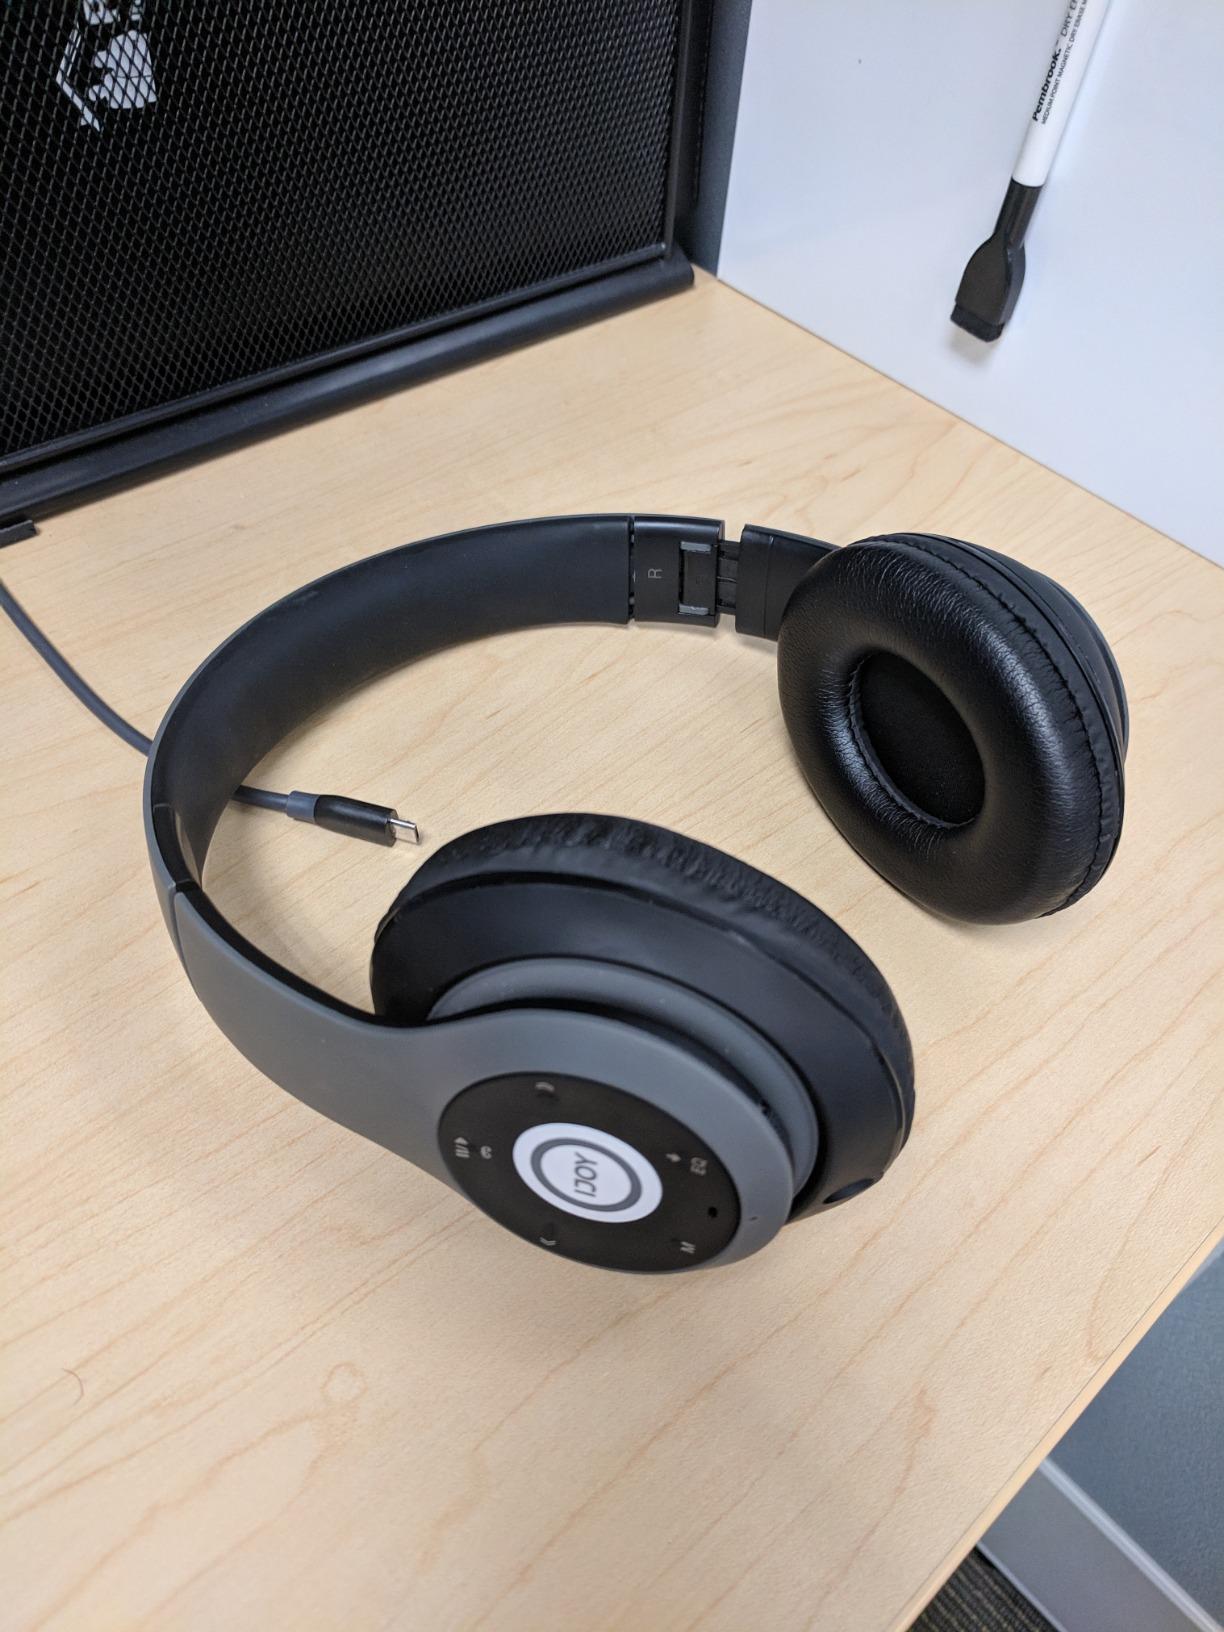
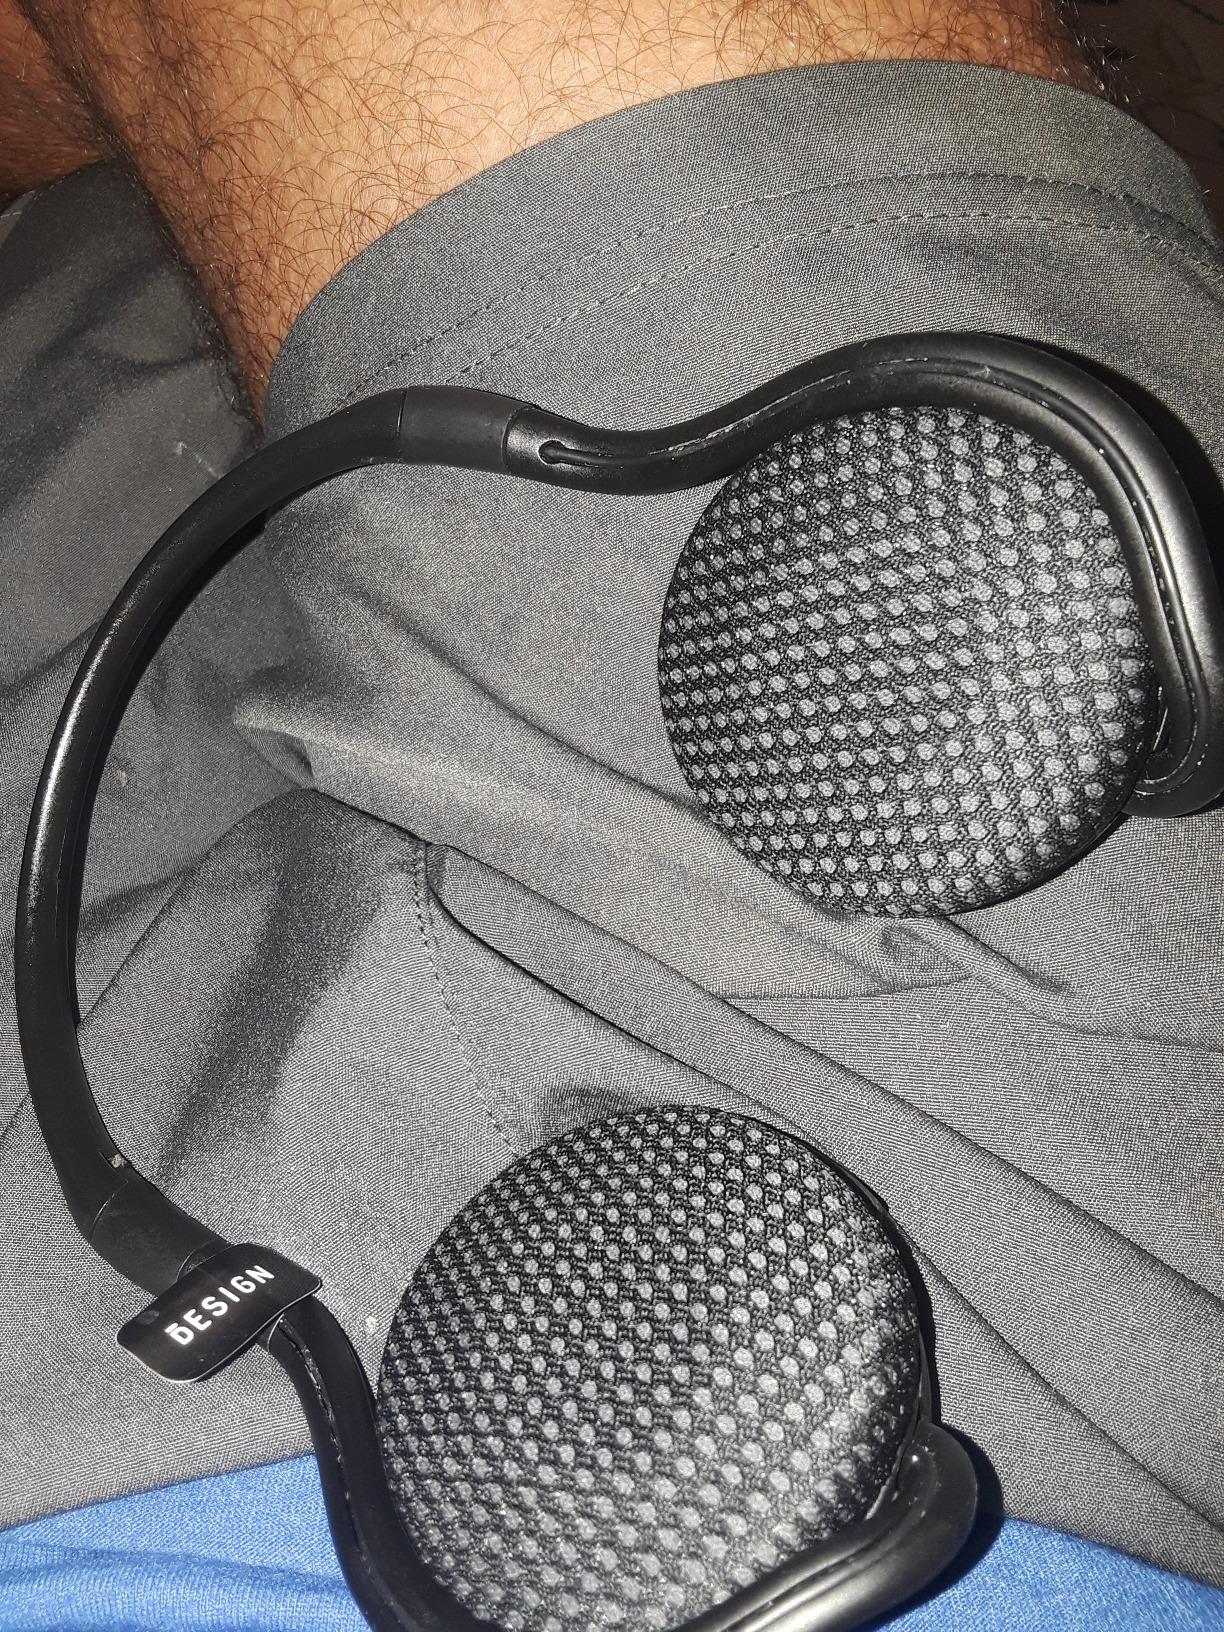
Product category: headphones
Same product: no